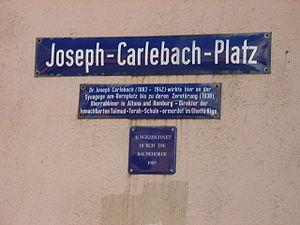
Joseph Hirsch Carlebach est un rabbin orthodoxe allemand, rabbin de Lübeck, Altona et de Hamburg. Il meurt victime de la Shoah.